Chełmno extermination camp

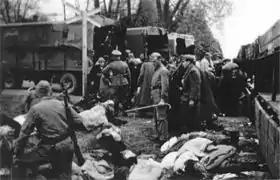
Jews were delivered by train to Koło, then to nearby Powiercie, and in overcrowded lorries to the camp. They were forced to abandon their bundles along the way. In this photo, loading of victims sent from the Łódź Ghetto.

The "SS-Sonderkommando "Lange"" was supplied with two vans initially, each carrying about 50 Jews gassed en route to the forest. Later on, Lange was given three gas vans by the RSHA in Berlin for the murder of greater numbers of victims. The vehicles had been converted to mobile gas-chambers by the Gaubschat company in Berlin which, by June 1942, produced twenty of them in accordance with the SS purchase order. The sealed compartments (also called superstructures) installed on the chassis had floor openings – about in diameter – with metal pipes welded below, into which the engine exhaust was directed. Victims generally suffocated to death, with their "bodies thrown out blue, wet with sweat and urine, the legs covered with excrement and menstrual blood". Drivers of gas vans also heard victims screaming and knocking on the walls.